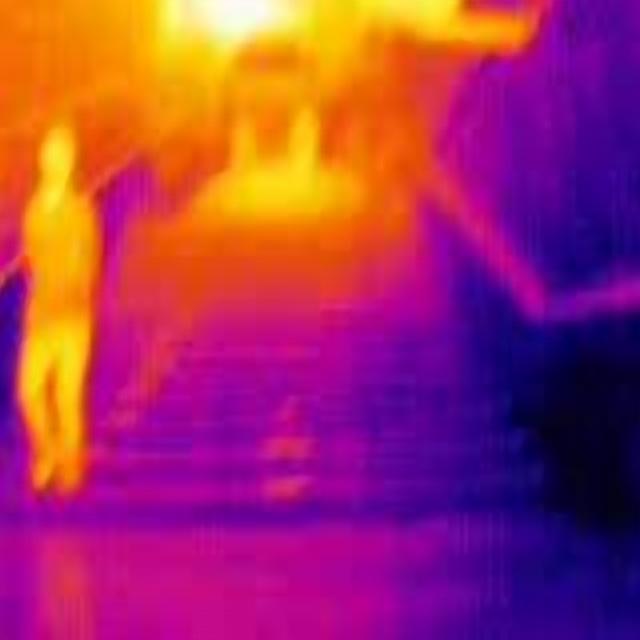
Detected objects:
label: person
label: person
label: person